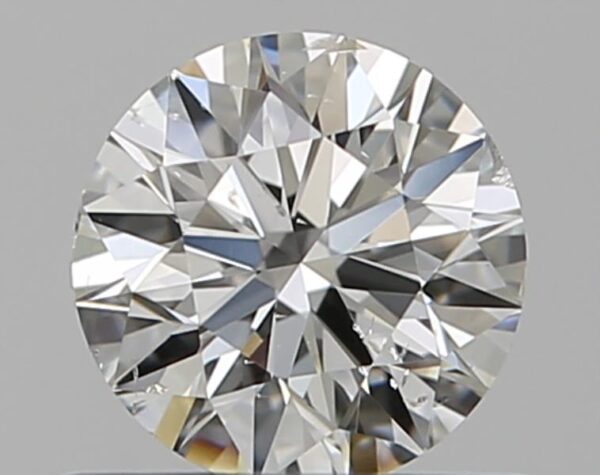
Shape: round
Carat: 0.5
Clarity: SI2
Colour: H
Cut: VG
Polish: EX
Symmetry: VG
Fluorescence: N
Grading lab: GIA
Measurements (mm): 5.04 x 5.07 x 3.18